62nd Academy Awards

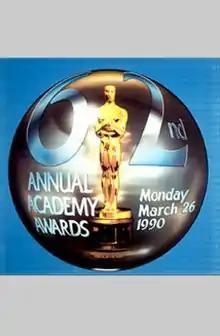
Official poster

The 62nd Academy Awards ceremony, presented by the Academy of Motion Picture Arts and Sciences (AMPAS), honored the best films of 1989 and took place on March 26, 1990, at the Dorothy Chandler Pavilion in Los Angeles beginning at 6:00 p.m. PST / 9:00 p.m. EST. During the ceremony, AMPAS presented Academy Awards (commonly referred to as Oscars) in 23 categories. The ceremony, televised in the United States by ABC, was produced by Gil Cates and directed by Jeff Margolis. Actor Billy Crystal hosted the show for the first time. Three weeks earlier, in a ceremony held at The Beverly Hilton in Beverly Hills, California on March 3, the Academy Awards for Technical Achievement were presented by hosts Richard Dysart and Diane Ladd.